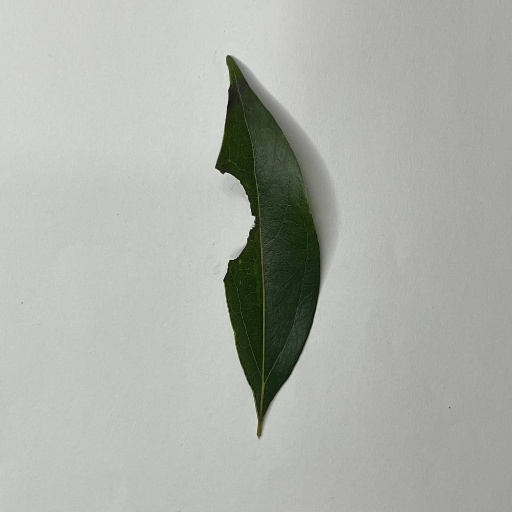
Species: Camphor
Leaf condition: Shot Hole